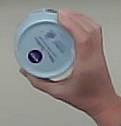
Product: nivea_baby